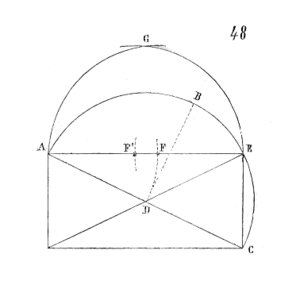
Une voûte barlongue est une voûte d'ogive qui forme, à chaque travée, un rectangle dont le côté le plus long est perpendiculaire à la nef. Elle est dite oblongue dans le cas contraire.